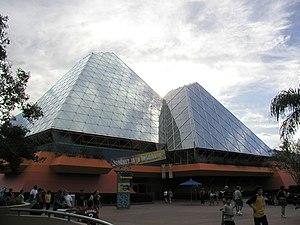
Imagination! est le nom d'un pavillon du parc EPCOT de Walt Disney World Resort. Il regroupe plusieurs attractions. Il fut nommé Pavillon Journey Into Imagination de 1983 à 1995. C'est un pavillon dédié à l'imagination de l'homme et depuis 1995 il est même parfois surnommé Imagination Institute en raison de l'attraction Chérie, j'ai rétréci le public qui utilisait ce nom. Le pavillon est sponsorisé depuis son ouverture par la société Kodak.